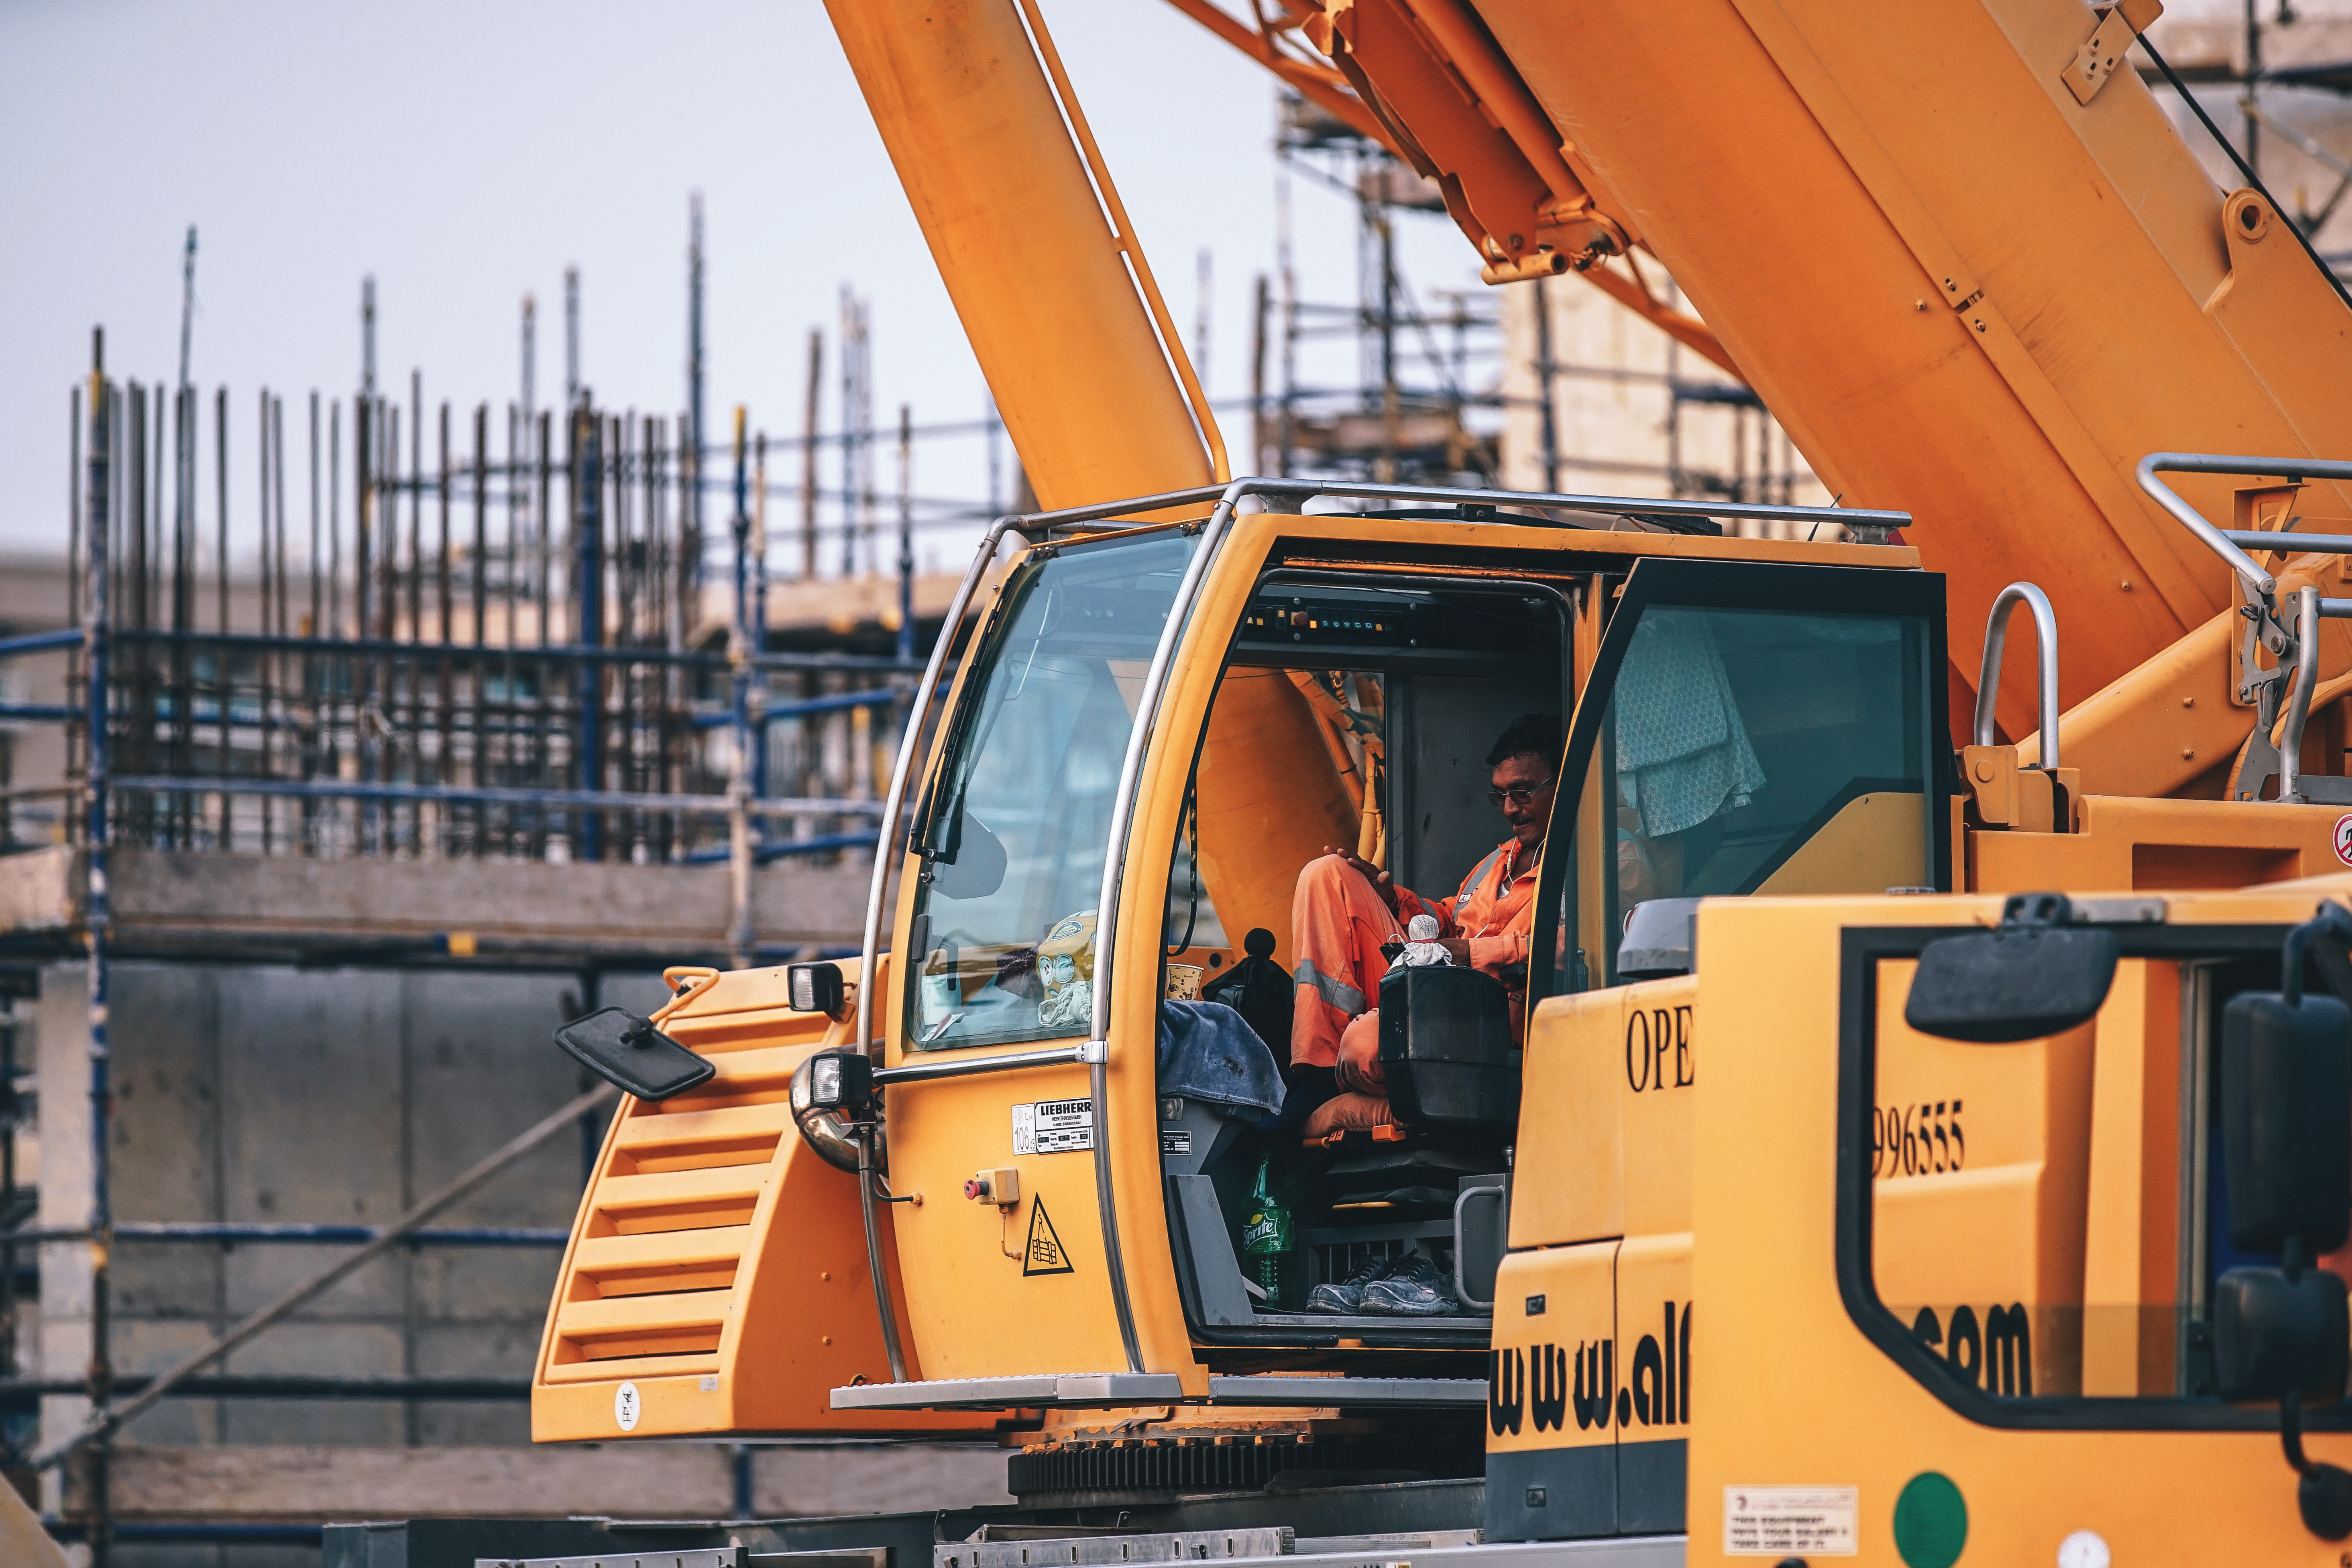
construction equipment, transport, crane, vehicle, construction, freight transport, motor vehicle, public utility